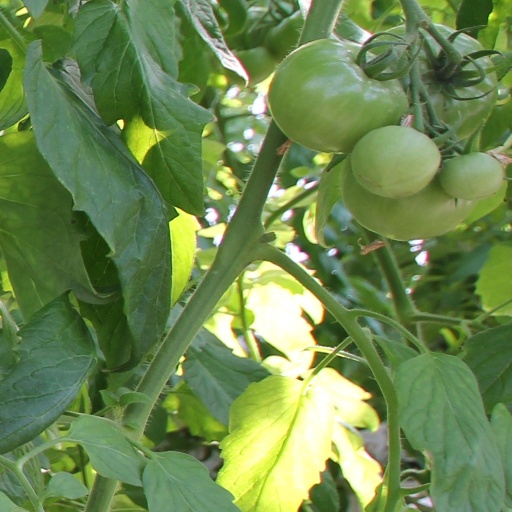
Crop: tomato